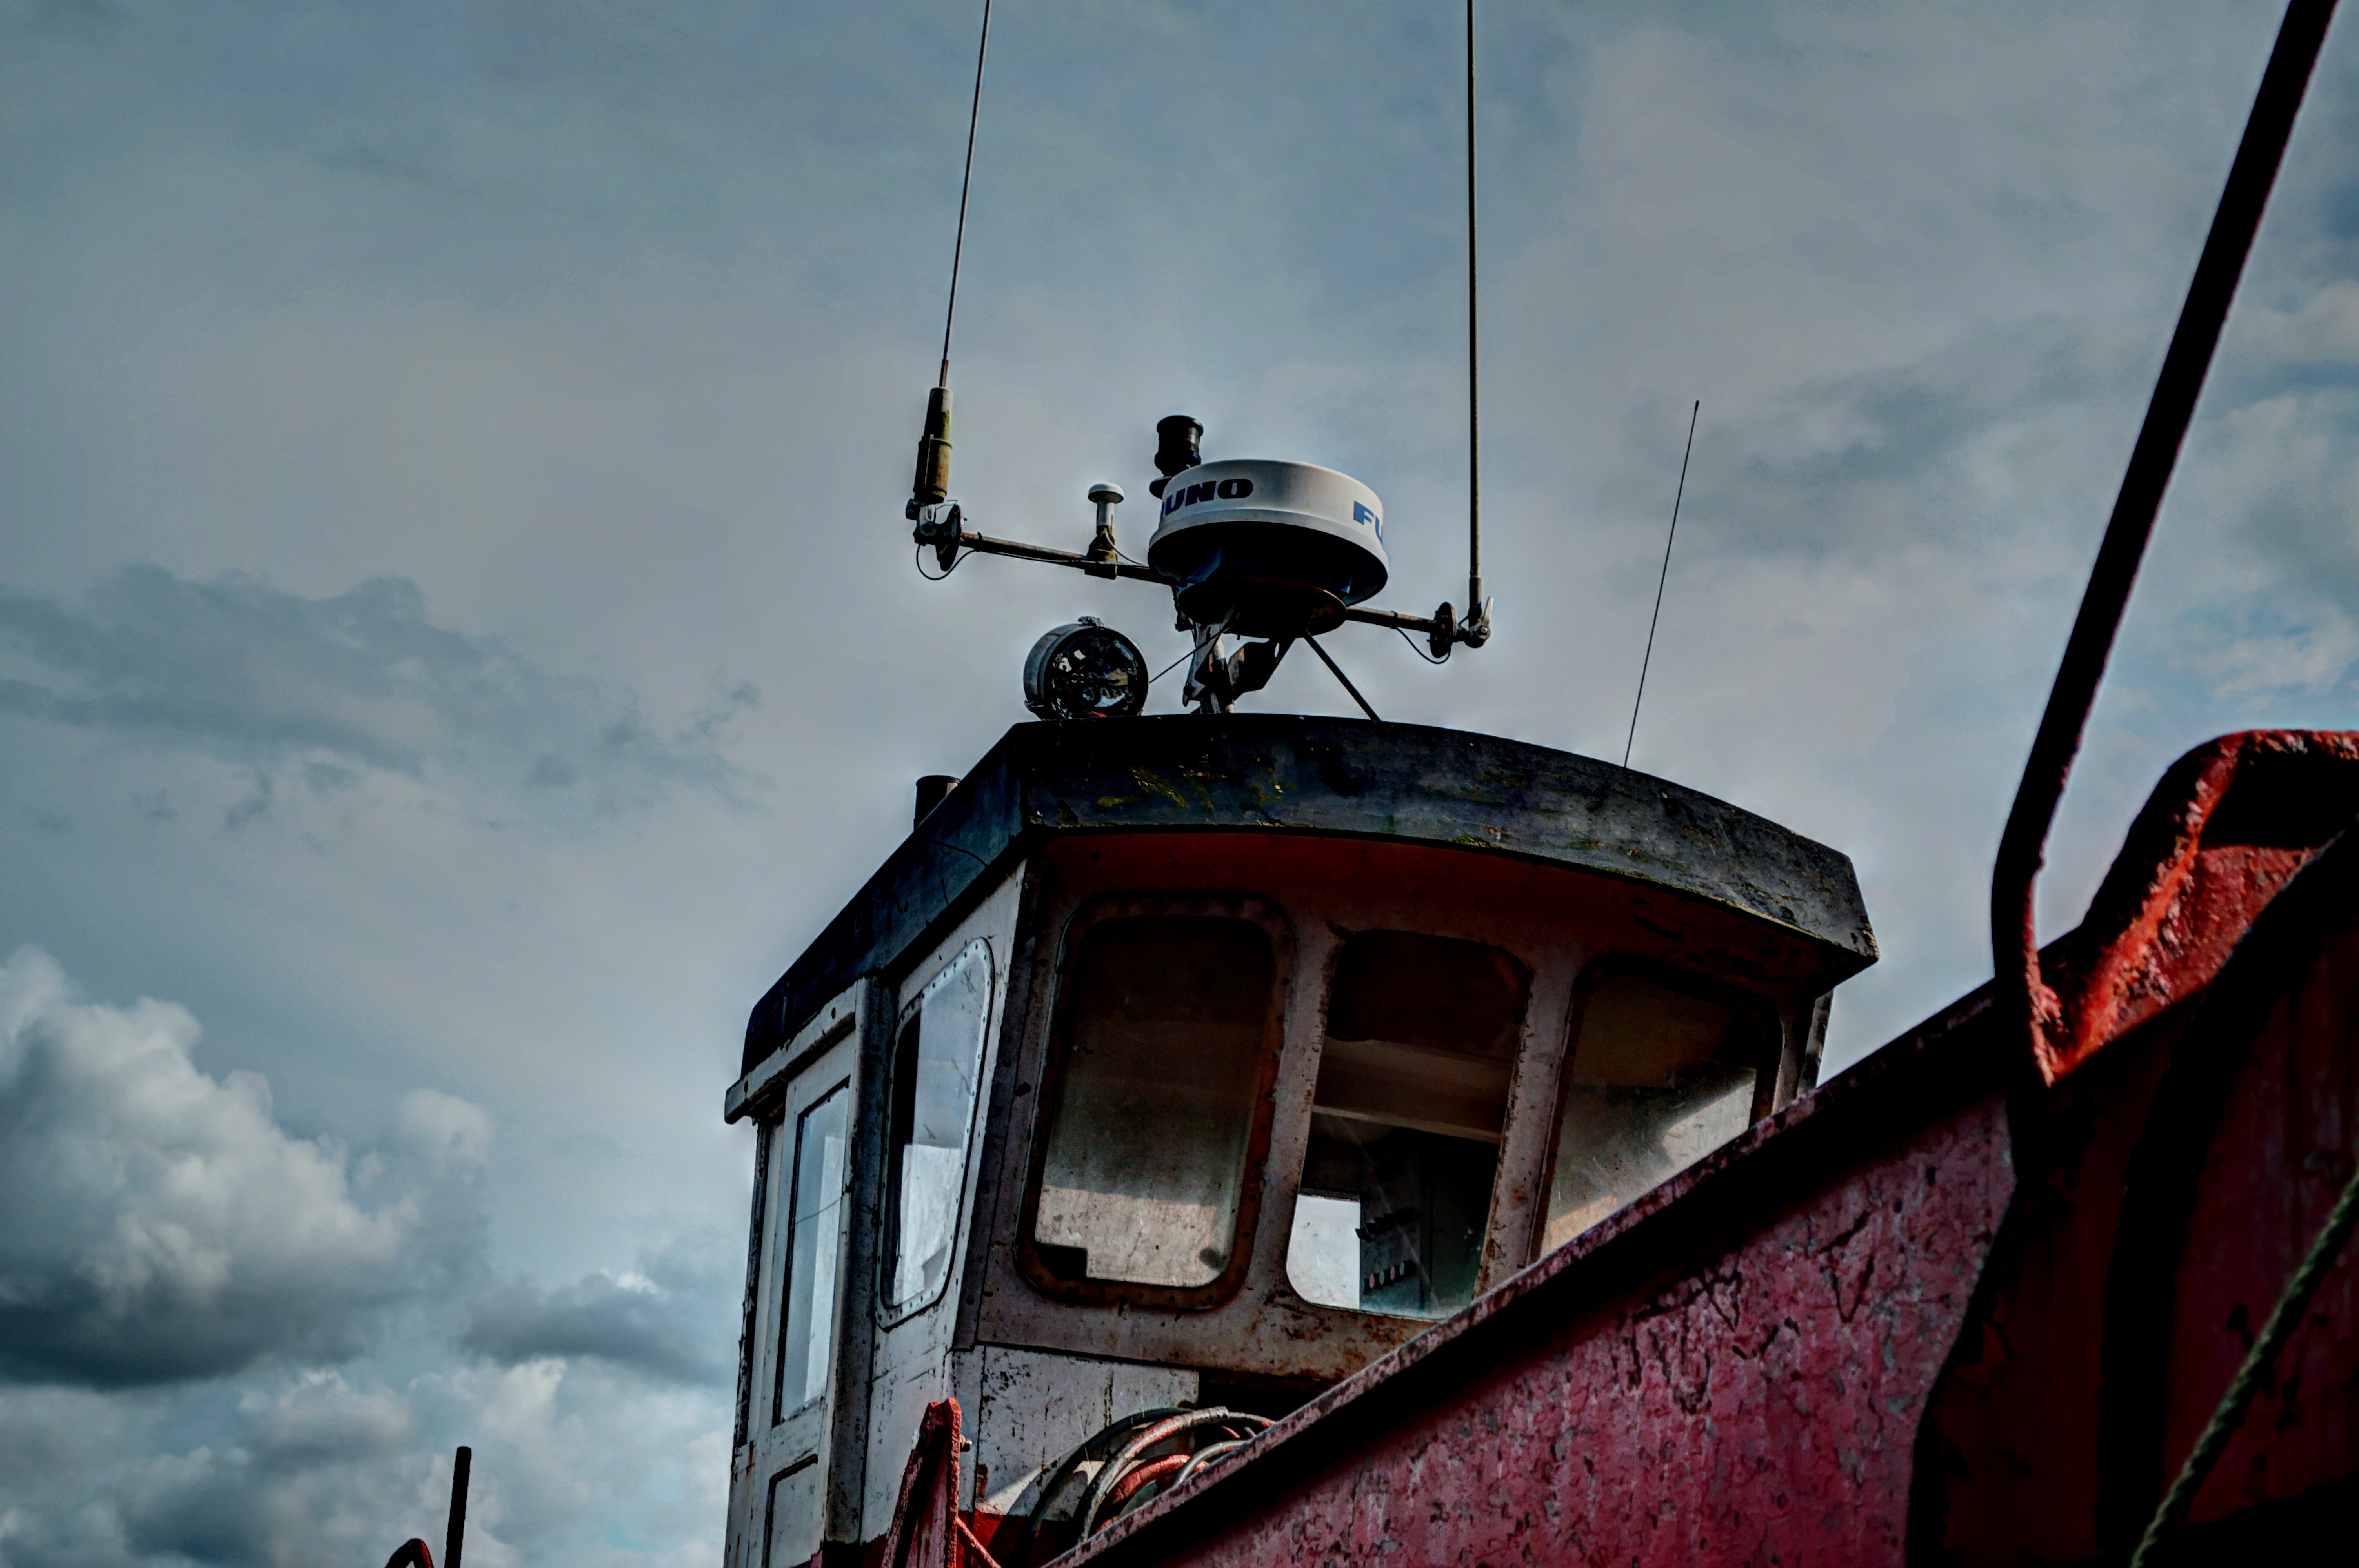
boat, shore, ship, france, vehicle, cabin, port, lighting, marine, navigation, side, maritime, brittany, atmosphere of earth